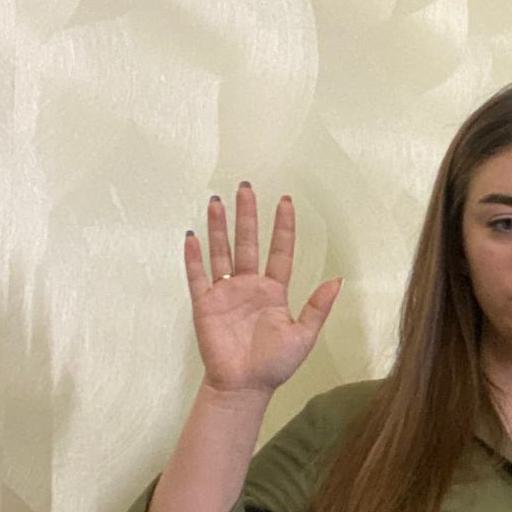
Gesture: palm